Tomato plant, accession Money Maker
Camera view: vertical (180 deg); turntable rotation: 30 degrees
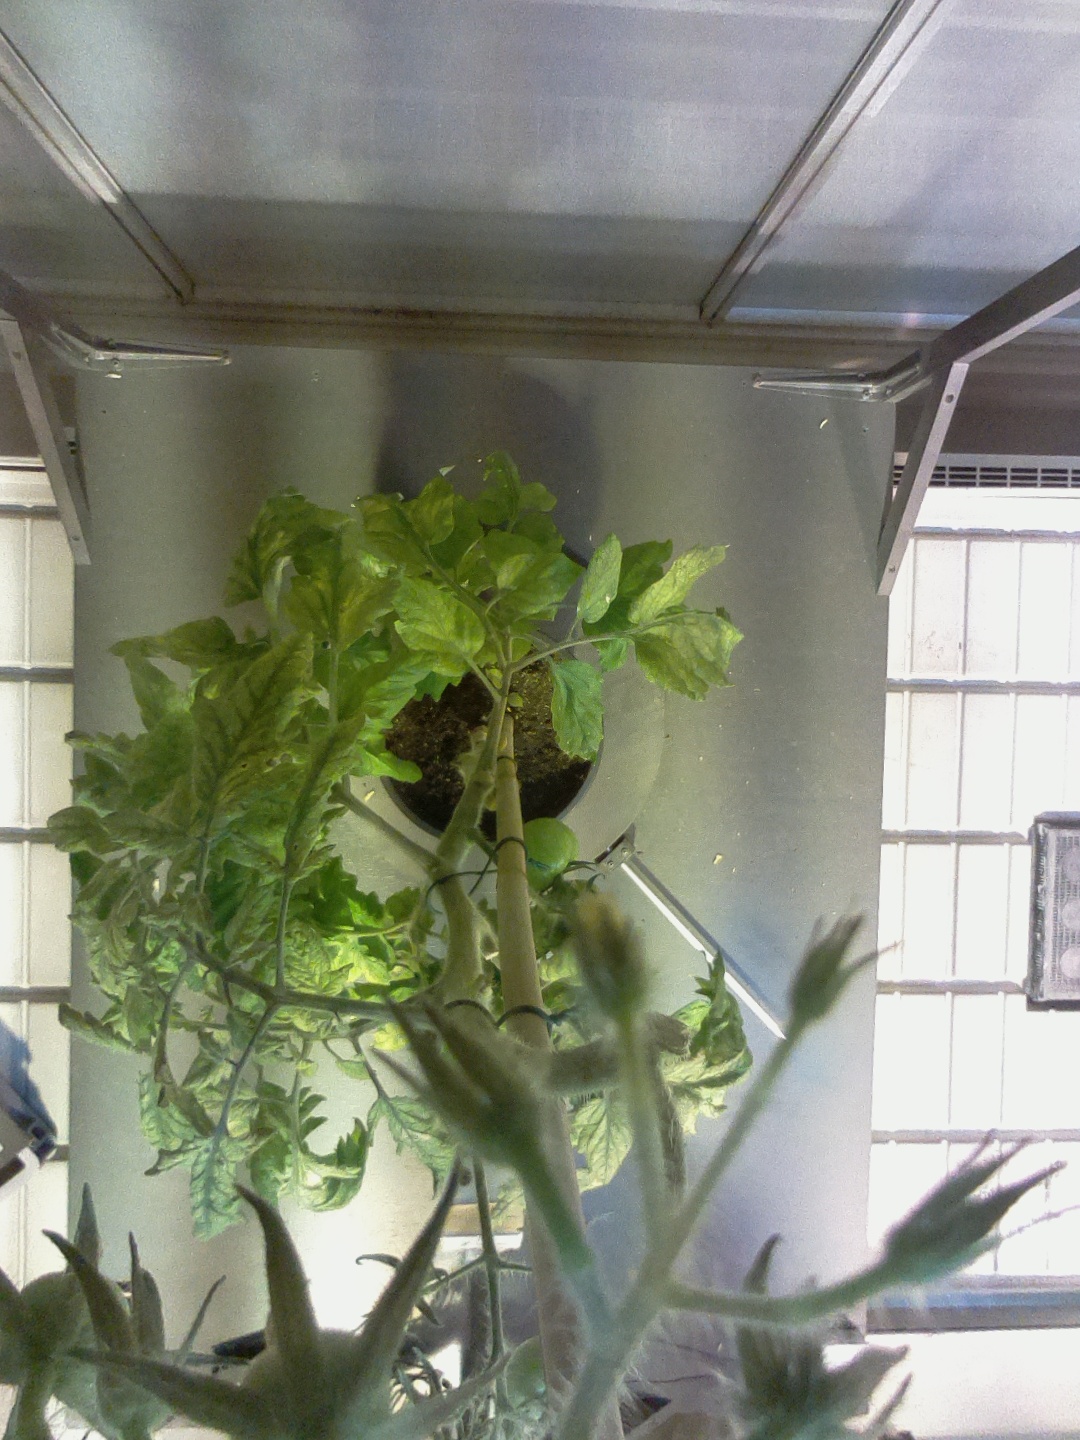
BBCH growth stage 76: 60%-70% of final fruit size